Anton Wilhelm von Zuccalmaglio

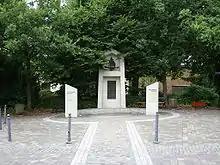
Zuccalmaglio Memorial, Waldbröl.

Anton Wilhelm Florentin von Zuccalmaglio (12 April 1803 – 23 March 1869) was a German dialectologist, folklorist, folk-song collector, poet, and composer. Born in Waldbröl, he was one of six children born to politician and jurist Jakob Salentin von Zuccalmaglio and Clara Deycks. His brother Vinzenz Jakob von Zuccalmaglio was a successful writer and poet. The Von Zuccalmaglio family traced its ancestry to Italians who had settled in the Catholic Rhineland region of Germany in centuries past.